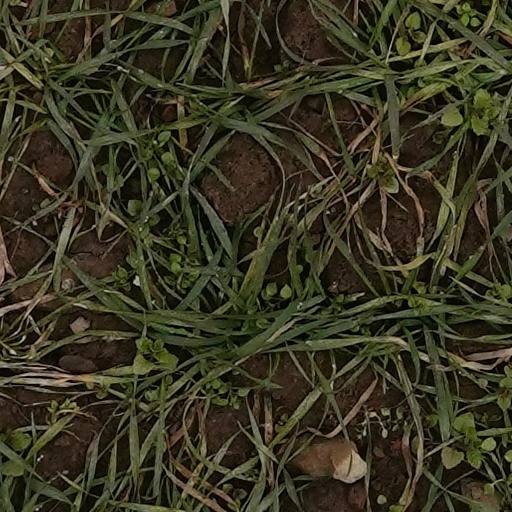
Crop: wheat